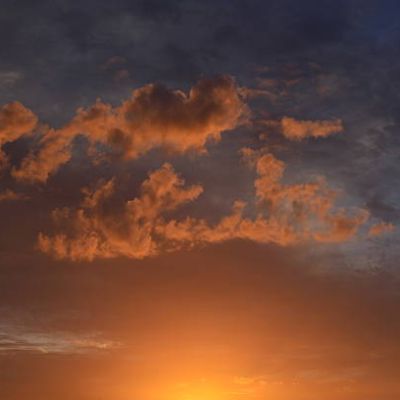
Cloud type: Altostratus (As)